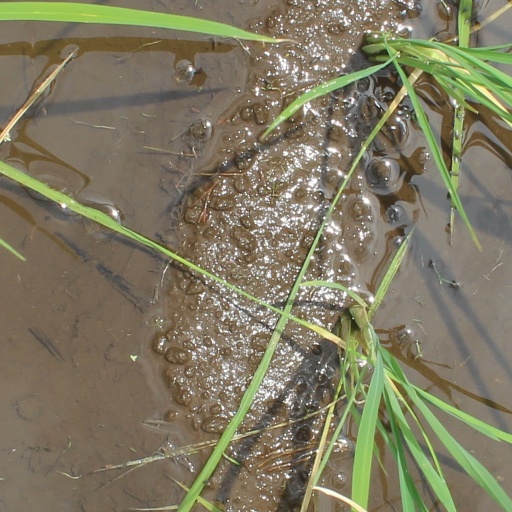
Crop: rice